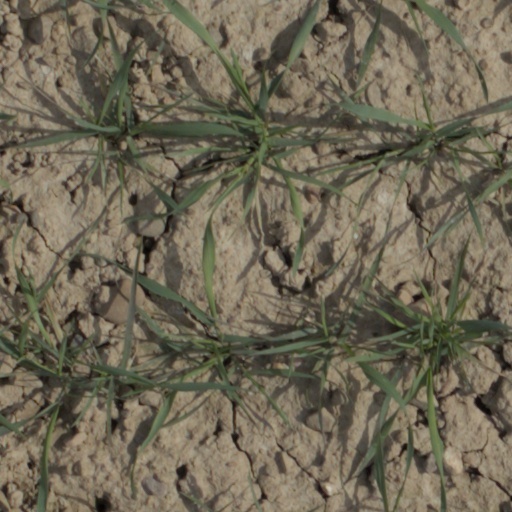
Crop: wheat